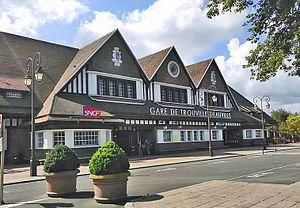
Gare SNCF de Deauville
Deauville est une commune française du département du Calvados, en Normandie, peuplée de 3 604 habitants.